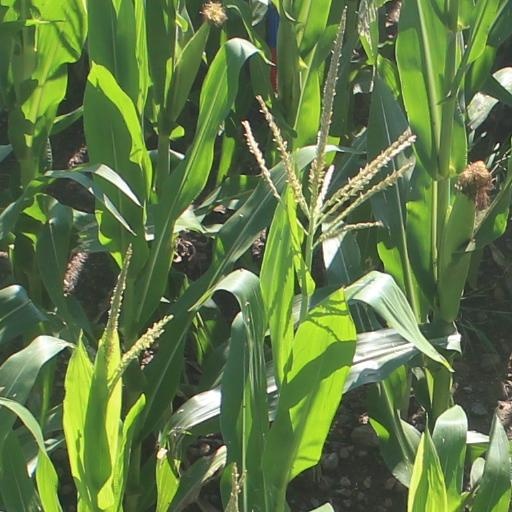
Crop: maize; corn